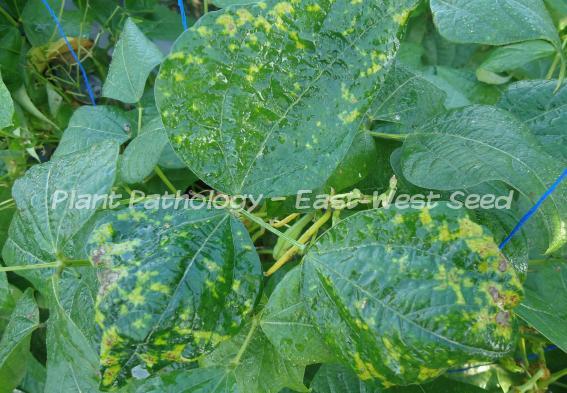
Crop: unknown
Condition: bean_halo_blight